Meeting Resistance

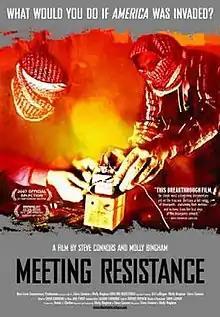
Theatrical release poster

Meeting Resistance is a 2007 documentary film about the Iraq War. The film presents the views of eleven Iraqi resistance fighters in the Adhamiyah neighborhood of Baghdad. The film was directed by journalists Molly Bingham (United States) and Steve Connors (UK).